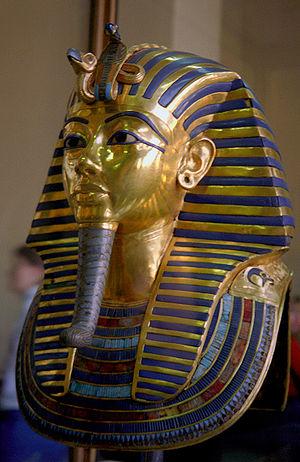
Les attributs du pharaon ou regalia pharaoniques sont les objets symboliques de la royauté de l'Ancienne Égypte. En usage entre 3150 et 30 av. J.-C., ces attributs sont propres aux pharaons mais aussi à certains dieux tels Atoum, Rê, Osiris ou Horus. Dans la mythologie égyptienne, ces puissants dieux sont en effet considérés comme les détenteurs originels du pouvoir royal et comme les premiers souverains de la vallée du Nil.